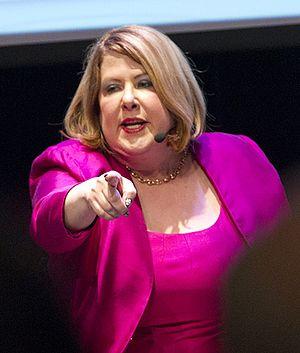
Me Anne-France Goldwater
Anne-France Goldwater, née le 14 juillet 1960 à Montréal, est une avocate canadienne connue pour sa défense dans des procès décisifs pour la jurisprudence du droit familial au Canada et également pour ses apparitions dans les médias dont l'émission L'Arbitre de la chaîne de télévision V.